WIKC

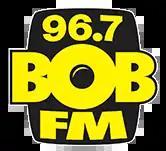
Previous logo

On October 2, 2017, WCVS-FM changed its format to adult hits, branded as "96.7 BOB FM".